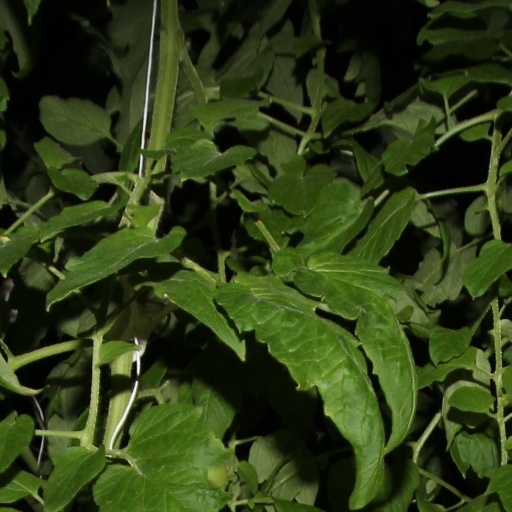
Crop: tomato